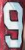
Number: 9